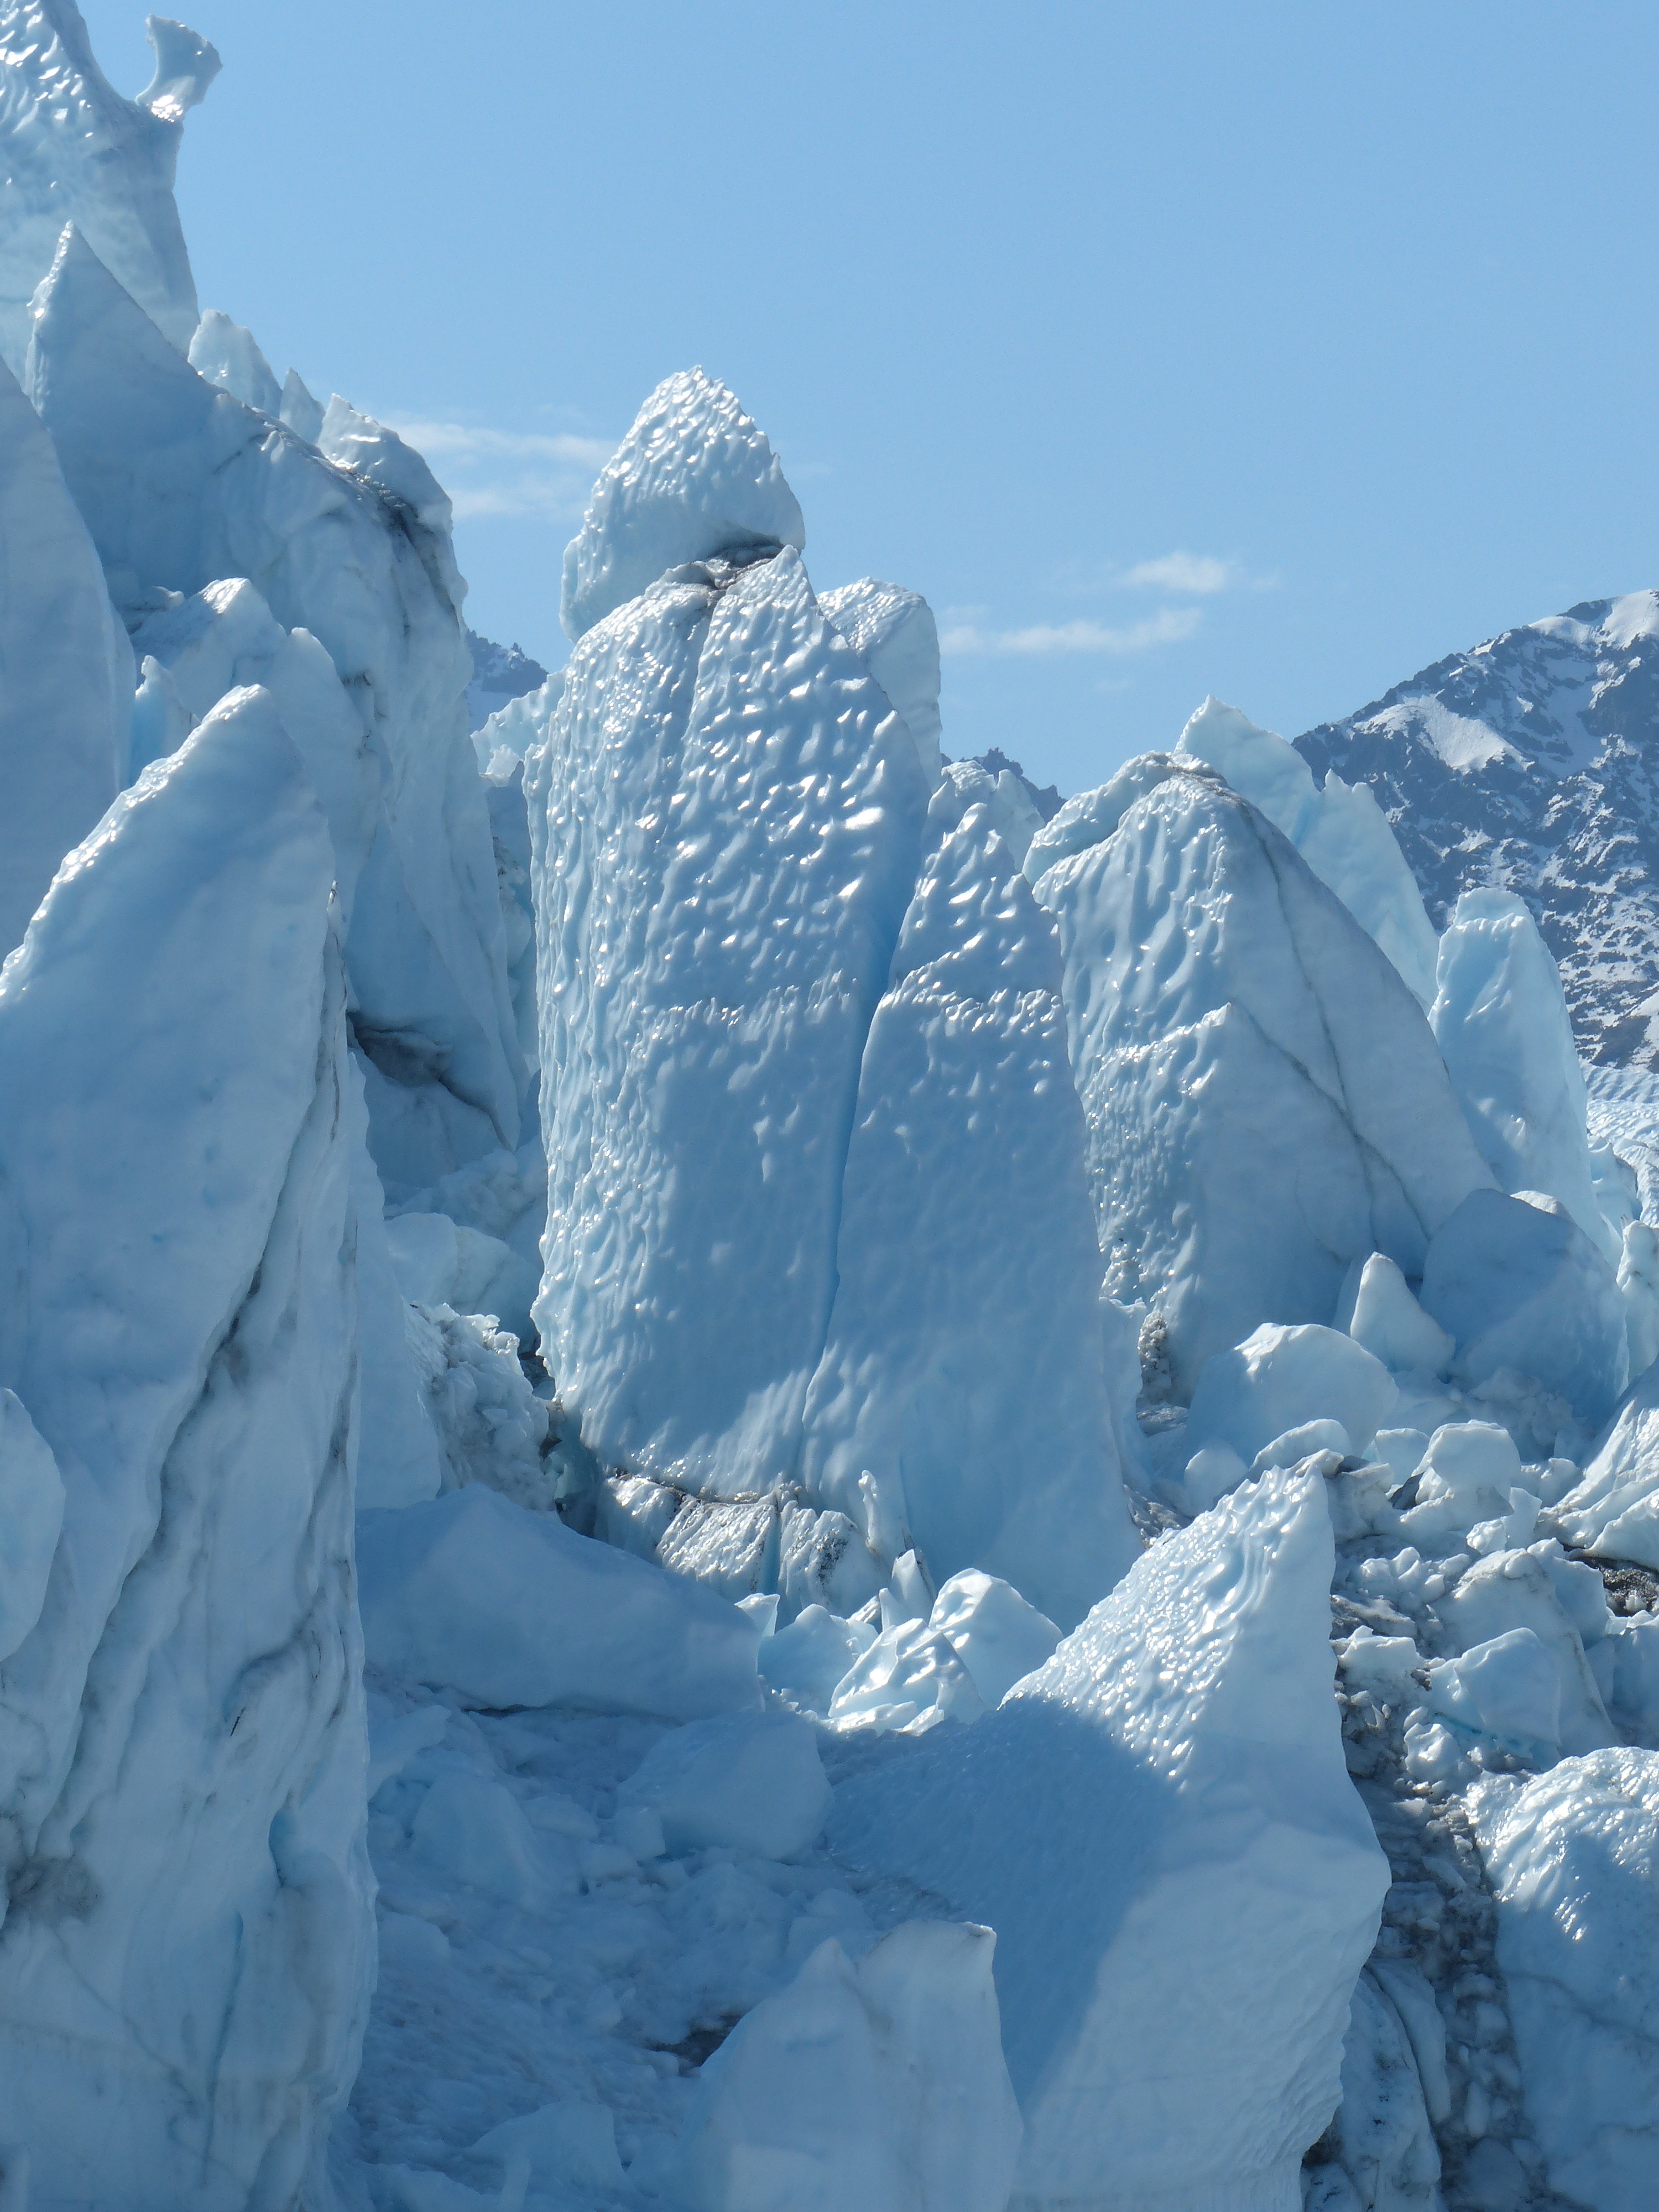
outdoor, mountain, snow, winter, mountain range, ice, glacier, frozen, alps, cirque, alaska, freezing, landform, geographical feature, mountainous landforms, glacial landform, geological phenomenon, ice cap